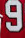
Number: 9